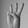
ASL letter: W